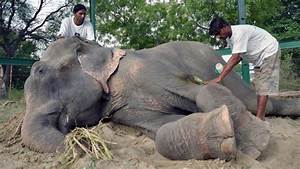
Label: elefante